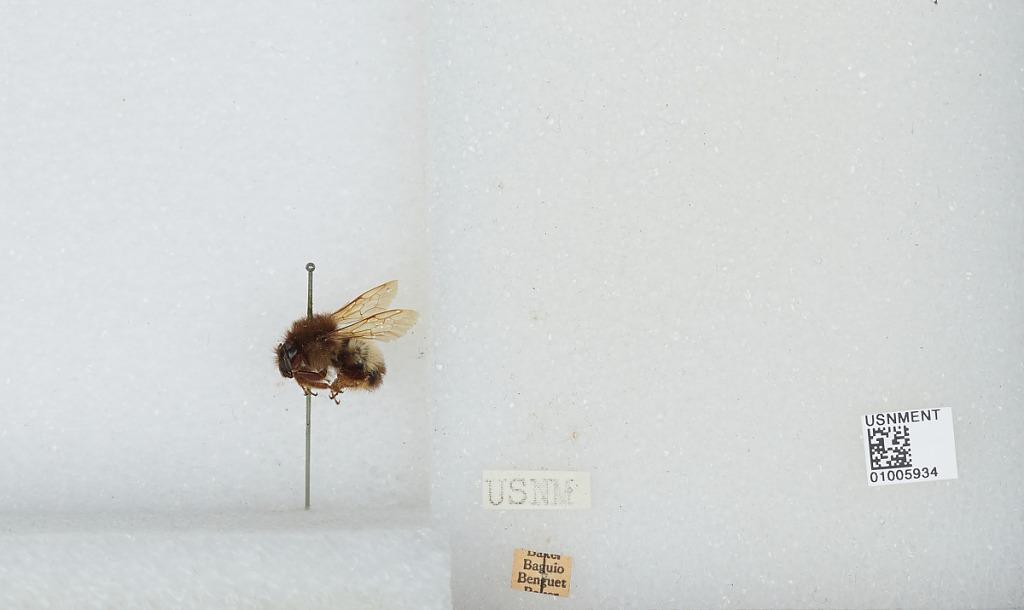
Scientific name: Bombus (Pyrobombus) flavescens Smith
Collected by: Baker
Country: Philippines
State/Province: Benguet
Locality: Baguio
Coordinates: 16.42, 120.6